St. Gallen

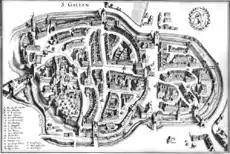
St. Gallen in 1642

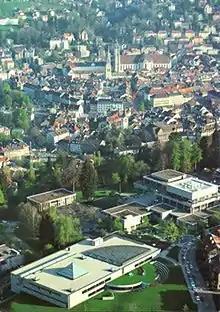
HSG campus with the Abbey in the background

In 1463, Ulrich Rösch had assumed the management of the abbey of Saint Gall. He was an ambitious prelate, whose goal was to return the abbey to prominence by every possible means, following the losses of the Appenzell War.